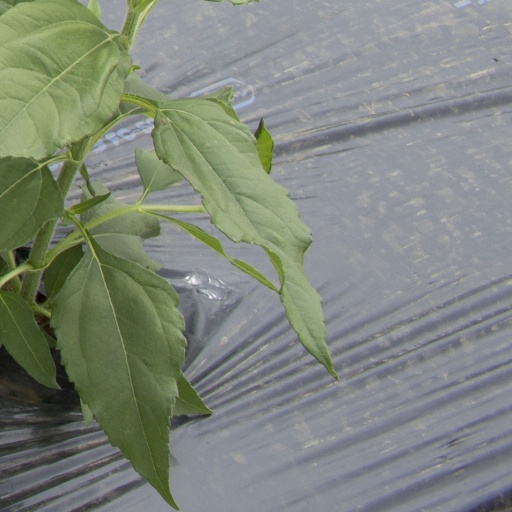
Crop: Jerusalem artichoke